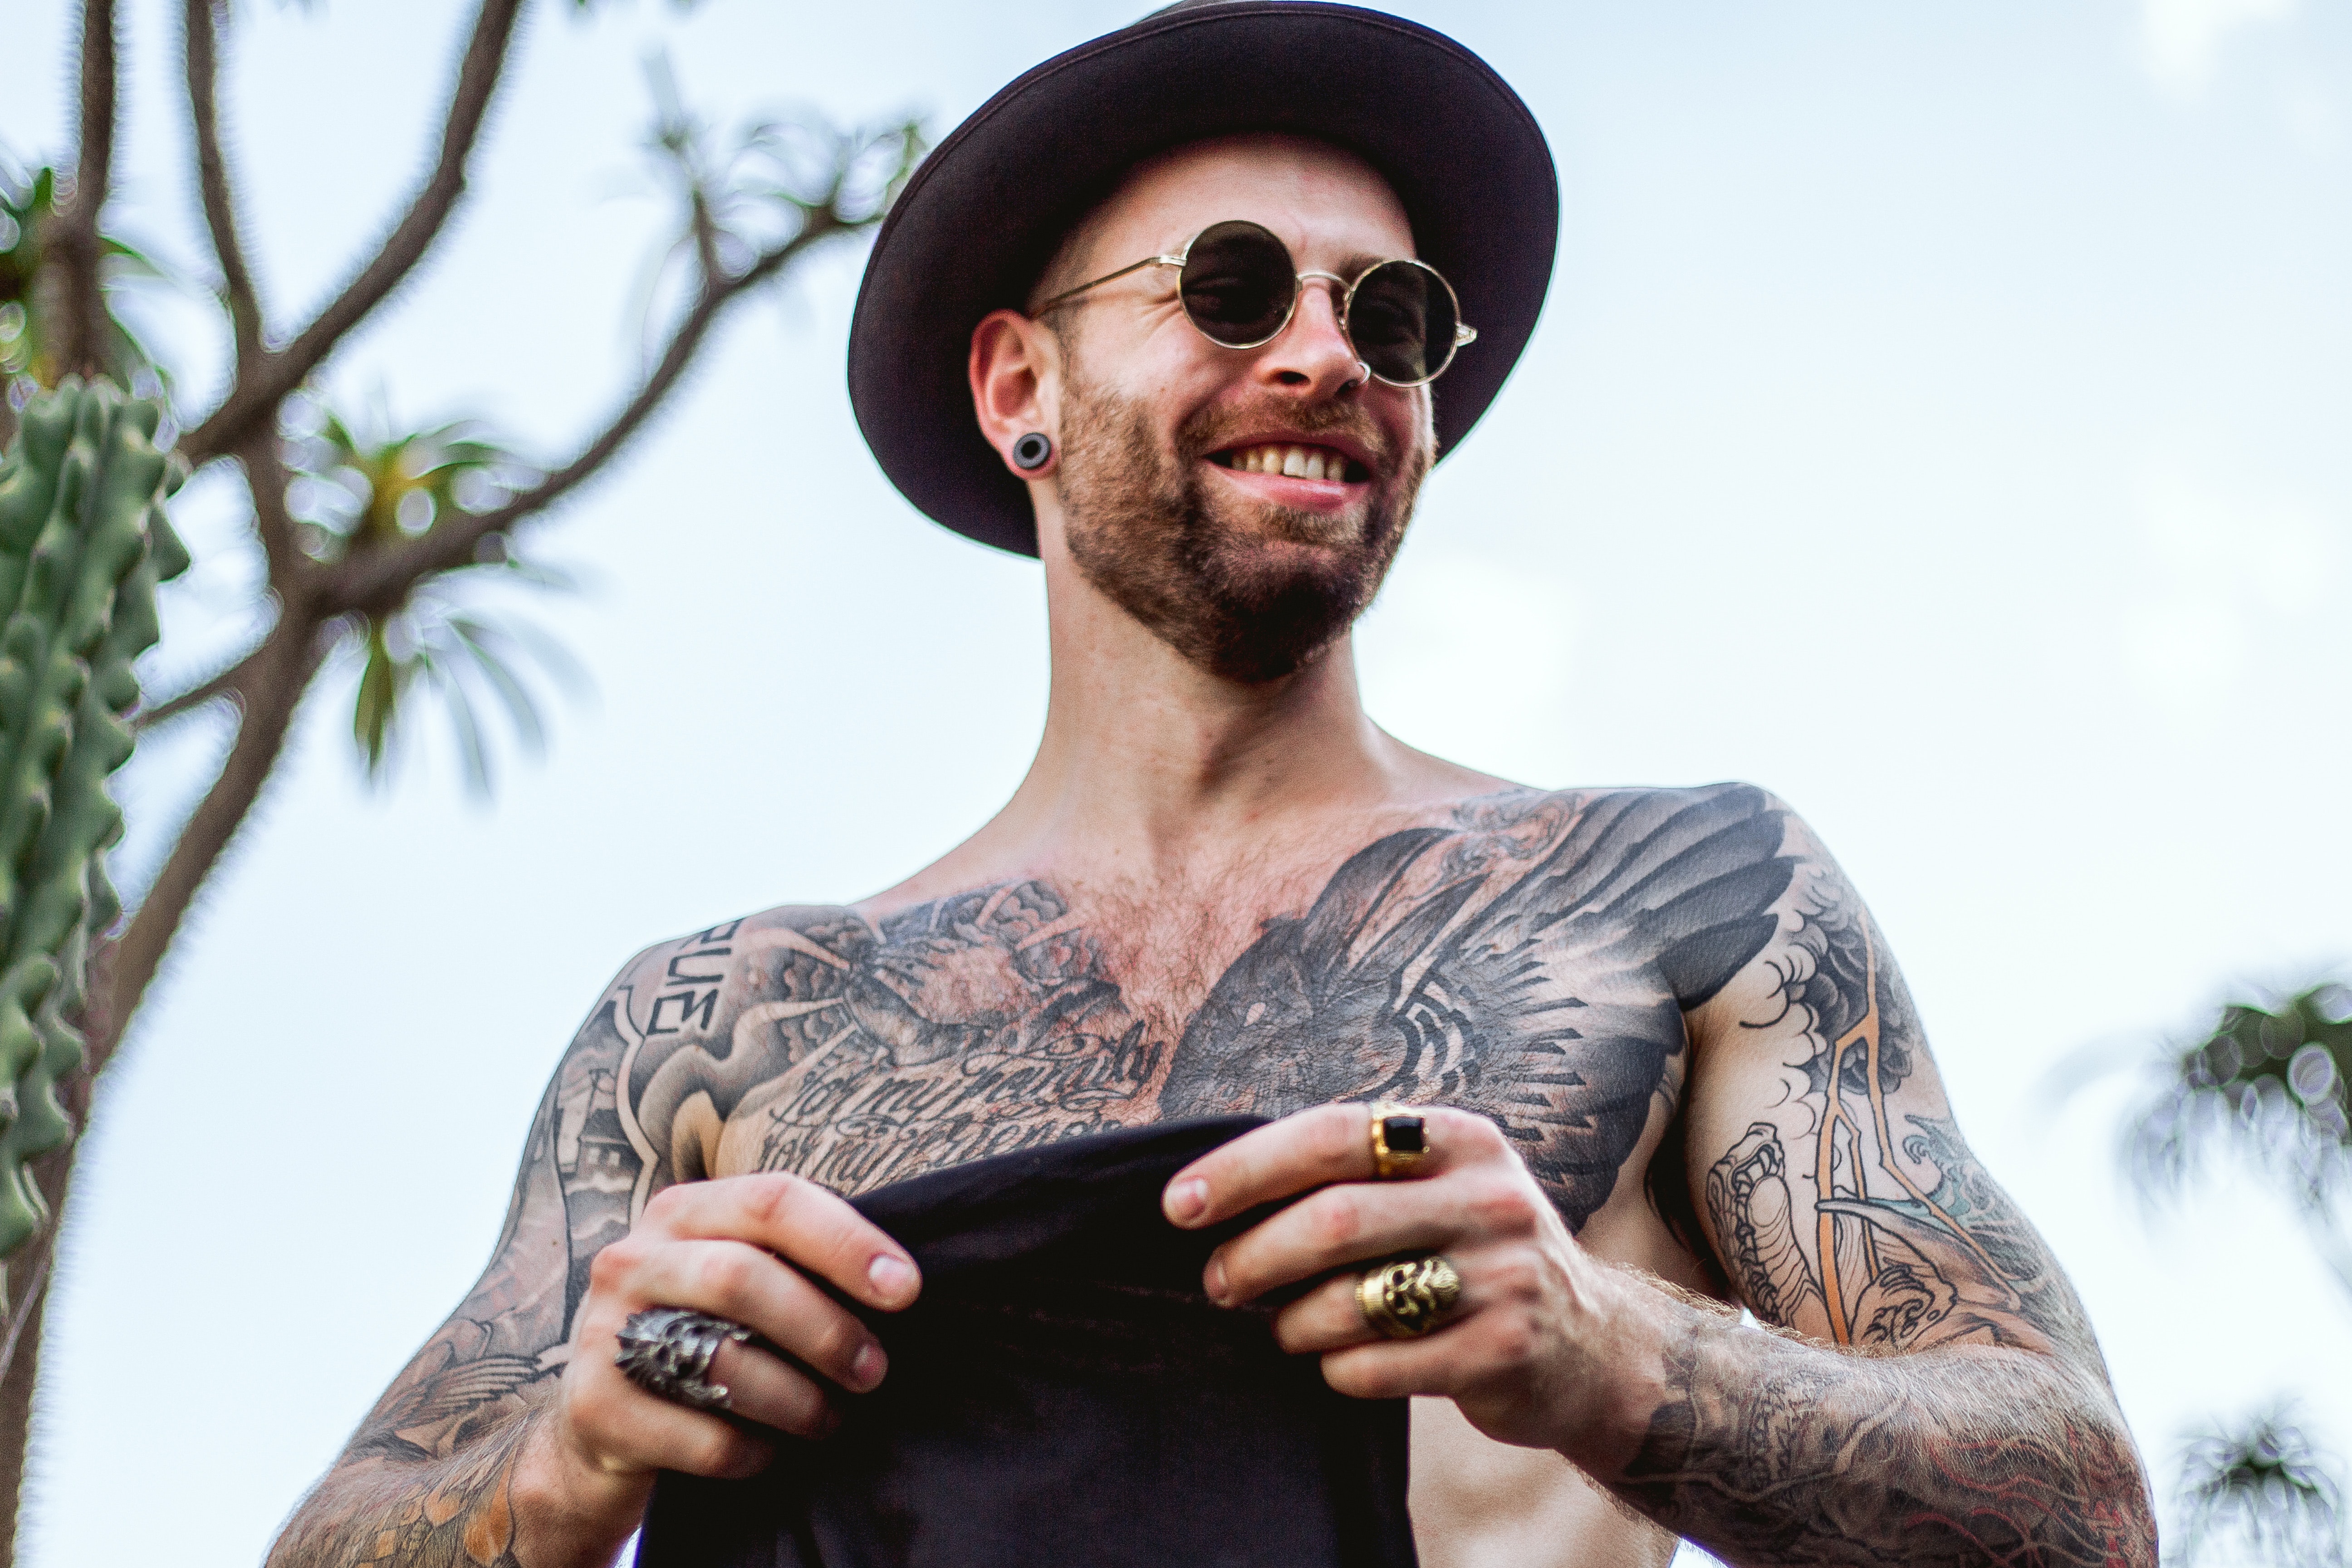
eyewear, tattoo, hair, facial hair, beard, glasses, sunglasses, cool, arm, moustache, chest hair, muscle, neck, vision care, chest, photography, Barechested, temporary tattoo